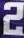
Number: 2